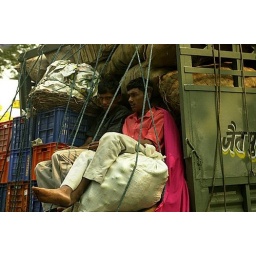
Best seat in the house